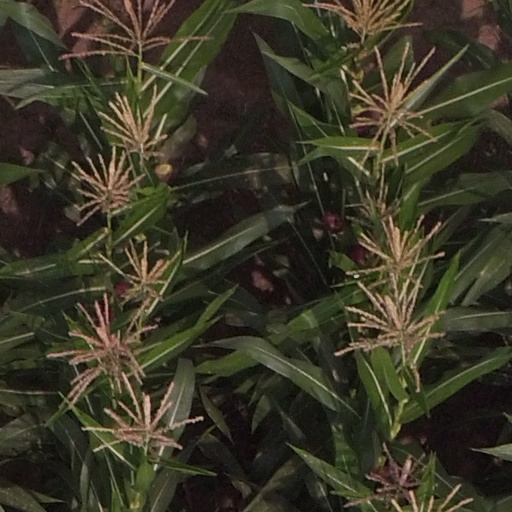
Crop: maize; corn